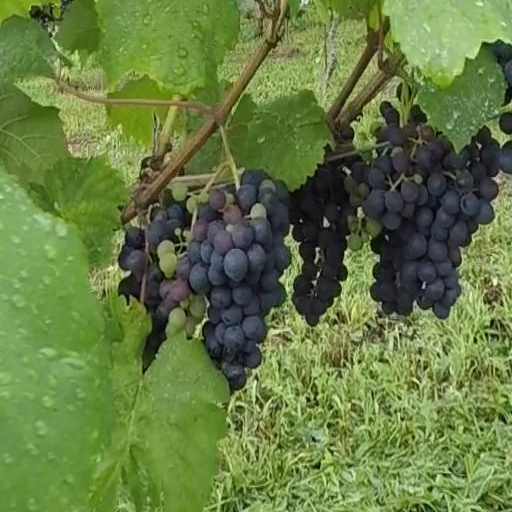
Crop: grape